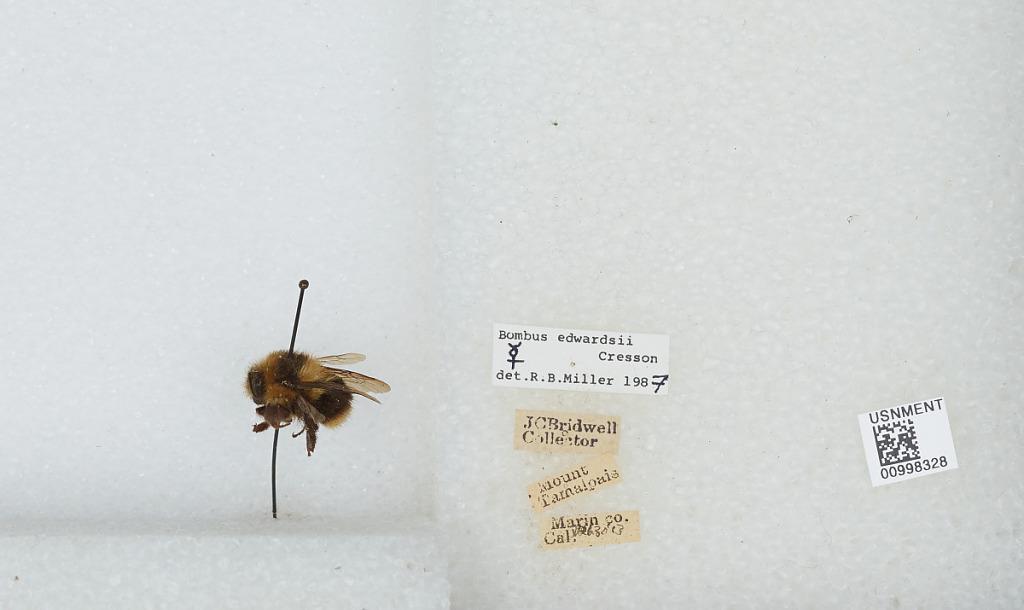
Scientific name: Bombus (Pyrobombus) melanopygus Nylander
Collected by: J. Bridwell
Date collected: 1913-3-30
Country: United States
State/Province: California
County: Marin
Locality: Mount Tamalpais
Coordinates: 37.9292, -122.578
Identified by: Miller, R. B.